List of birds of Brunei

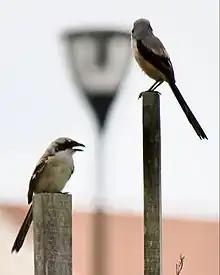
Brown shrike

Shrikes are passerine birds known for their habit of catching other birds and small animals and impaling the uneaten portions of their bodies on thorns. A typical shrike's beak is hooked, like a bird of prey.